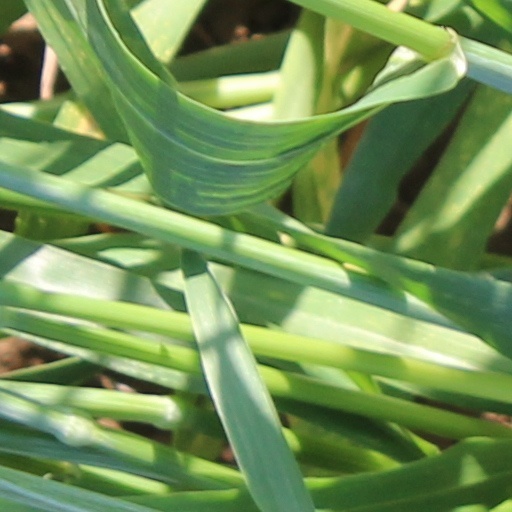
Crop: wheat